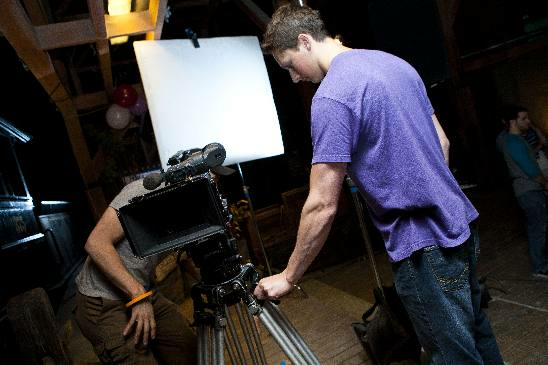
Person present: Yes